Urine diversion

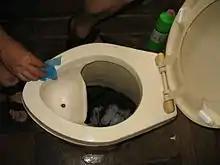
Cleaning a urine-diverting dry toilet (UDDT) in Johannesburg, South Africa

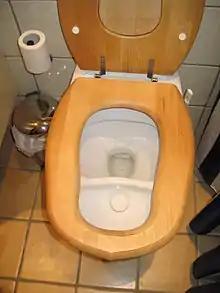
Urine diverting flush toilet at a household in Stockholm, Sweden (company: Dubbletten)

Urine diversion, also called urine separation or source separation, refers to the separate collection of human urine and feces at the point of their production, i.e. at the toilet or urinal. Separation of urine from feces allows human waste to be treated separately and used as a potential resource. Applications are typically found where connection to a sewer-based sanitation system is not available or areas where water supplies are limited.